Martian surface

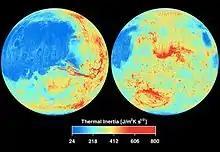
Global thermal inertia based on data from Thermal Emission Spectrometer (TES) on Mars Global Surveyor spacecraft.

Thermal inertia measurement is a remote-sensing technique that allows scientists to distinguish fine-grained from coarse-grained areas on the Martian surface. Thermal inertia is a measure of how fast or slow something heats up or cools off. For example, metals have very low thermal inertia. An aluminum cookie sheet taken out of an oven is cool to the touch in less than a minute; while a ceramic plate (high thermal inertia) taken from the same oven takes much longer to cool off.